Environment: real
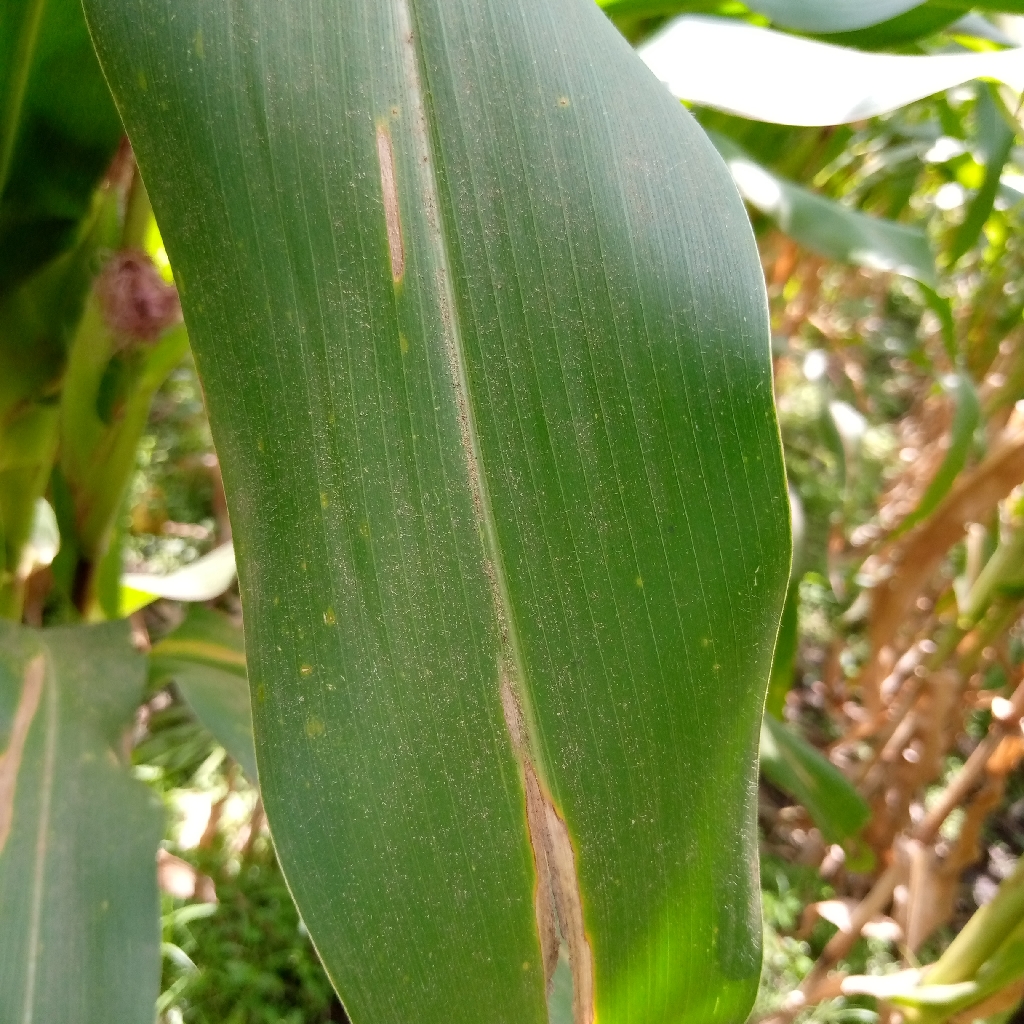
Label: northern_corn_leaf_blight